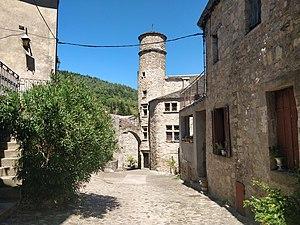
Maison du Bailli de l'intérieur des murs
La maison du bailli, ou le manoir Toulouse-Lautrec, est une maison inscrite aux monuments historiques, située dans l'ancien village fortifié de Boussagues à La Tour-sur-Orb en France.